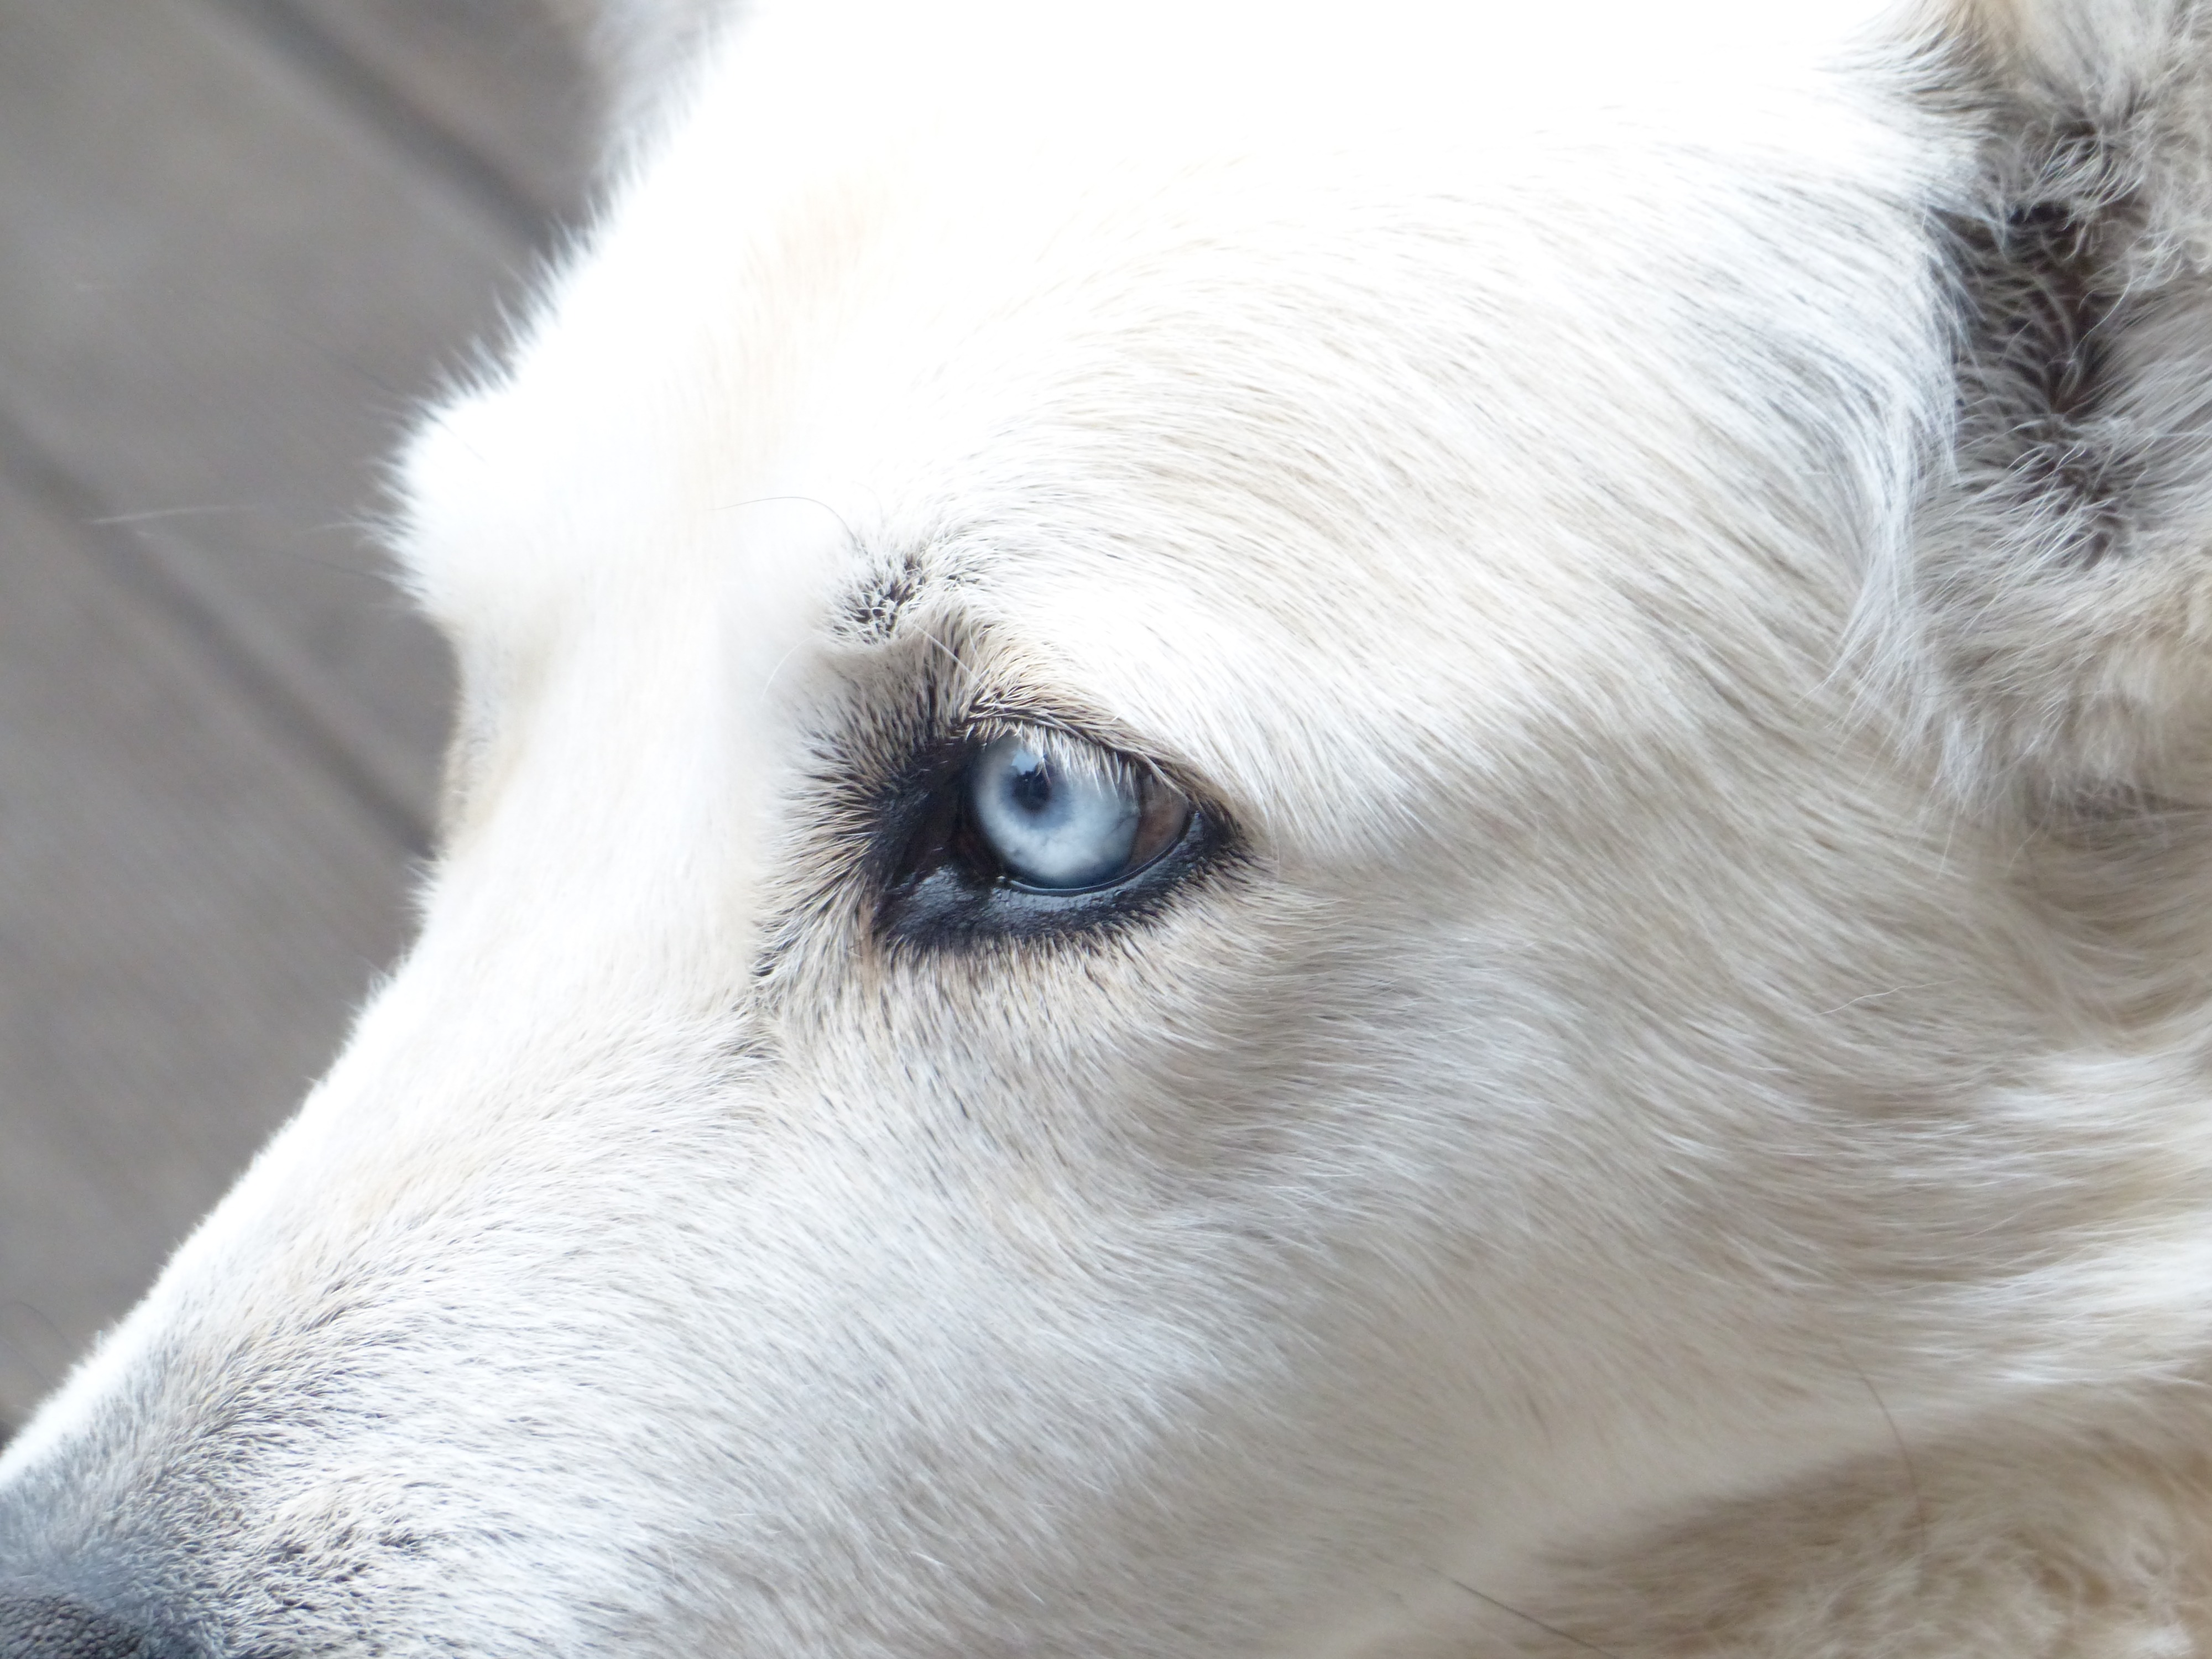
white, dog, animal, fur, portrait, mammal, close up, husky, face, eyes, aqua, hybrid, eye, vertebrate, dog breed, light blue, white shepherd, husky mongrel, siberian husky, dog like mammal, dog breed group, great pyrenees, berger blanc suisse